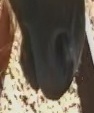
Face region: mouth_nostrils (mouth_chin_nostrils_and_profile)
Pain indicator: moderately_present